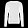
Label: Pullover